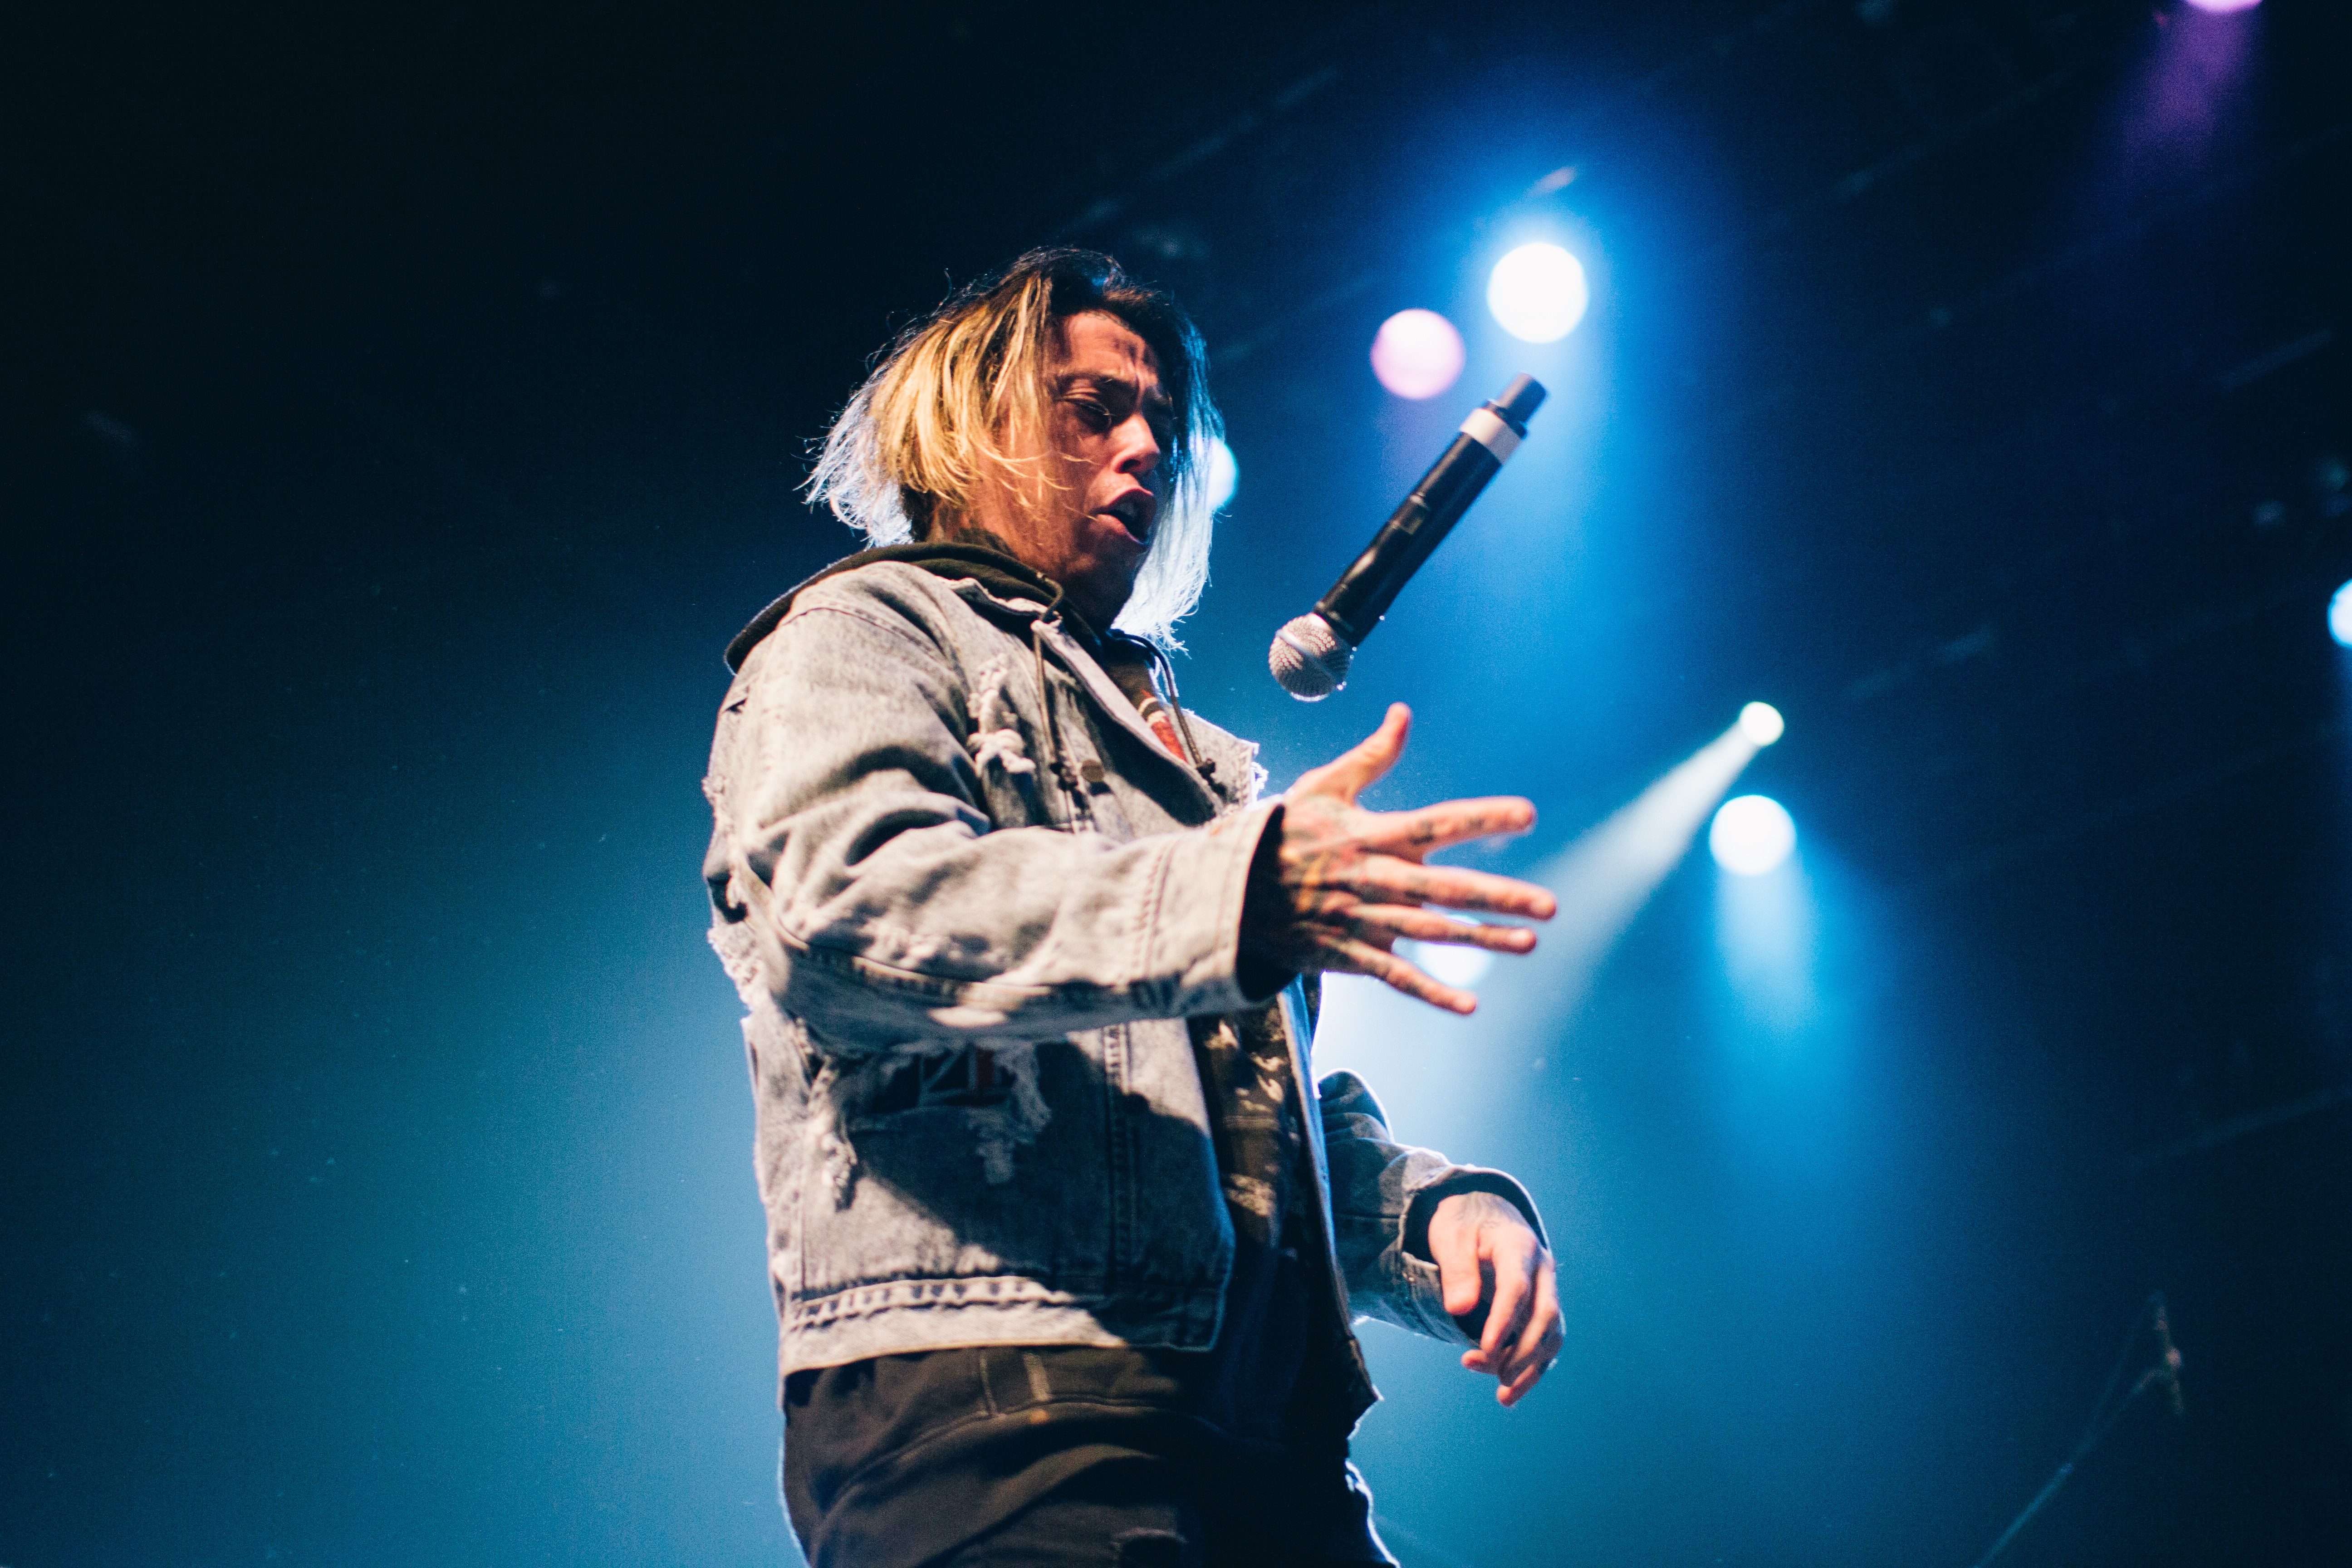
music, concert, singer, microphone, blue, performer, musician, stage, performance, bassist, singing, guitarist, drummer, entertainment, performing arts, singer songwriter, rock concert